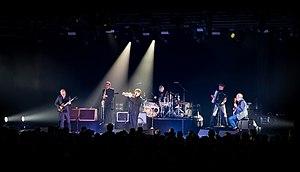
Element of Crime est un groupe de rock allemand.